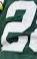
Number: 2